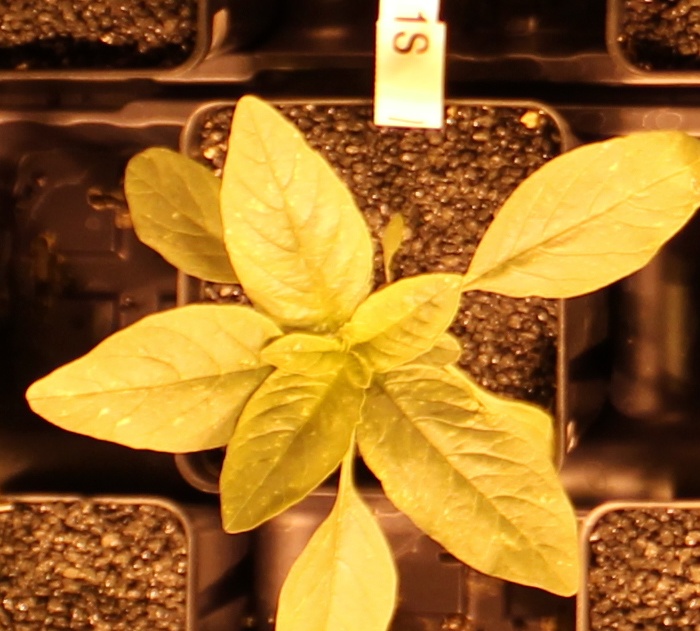
Label: Waterhemp